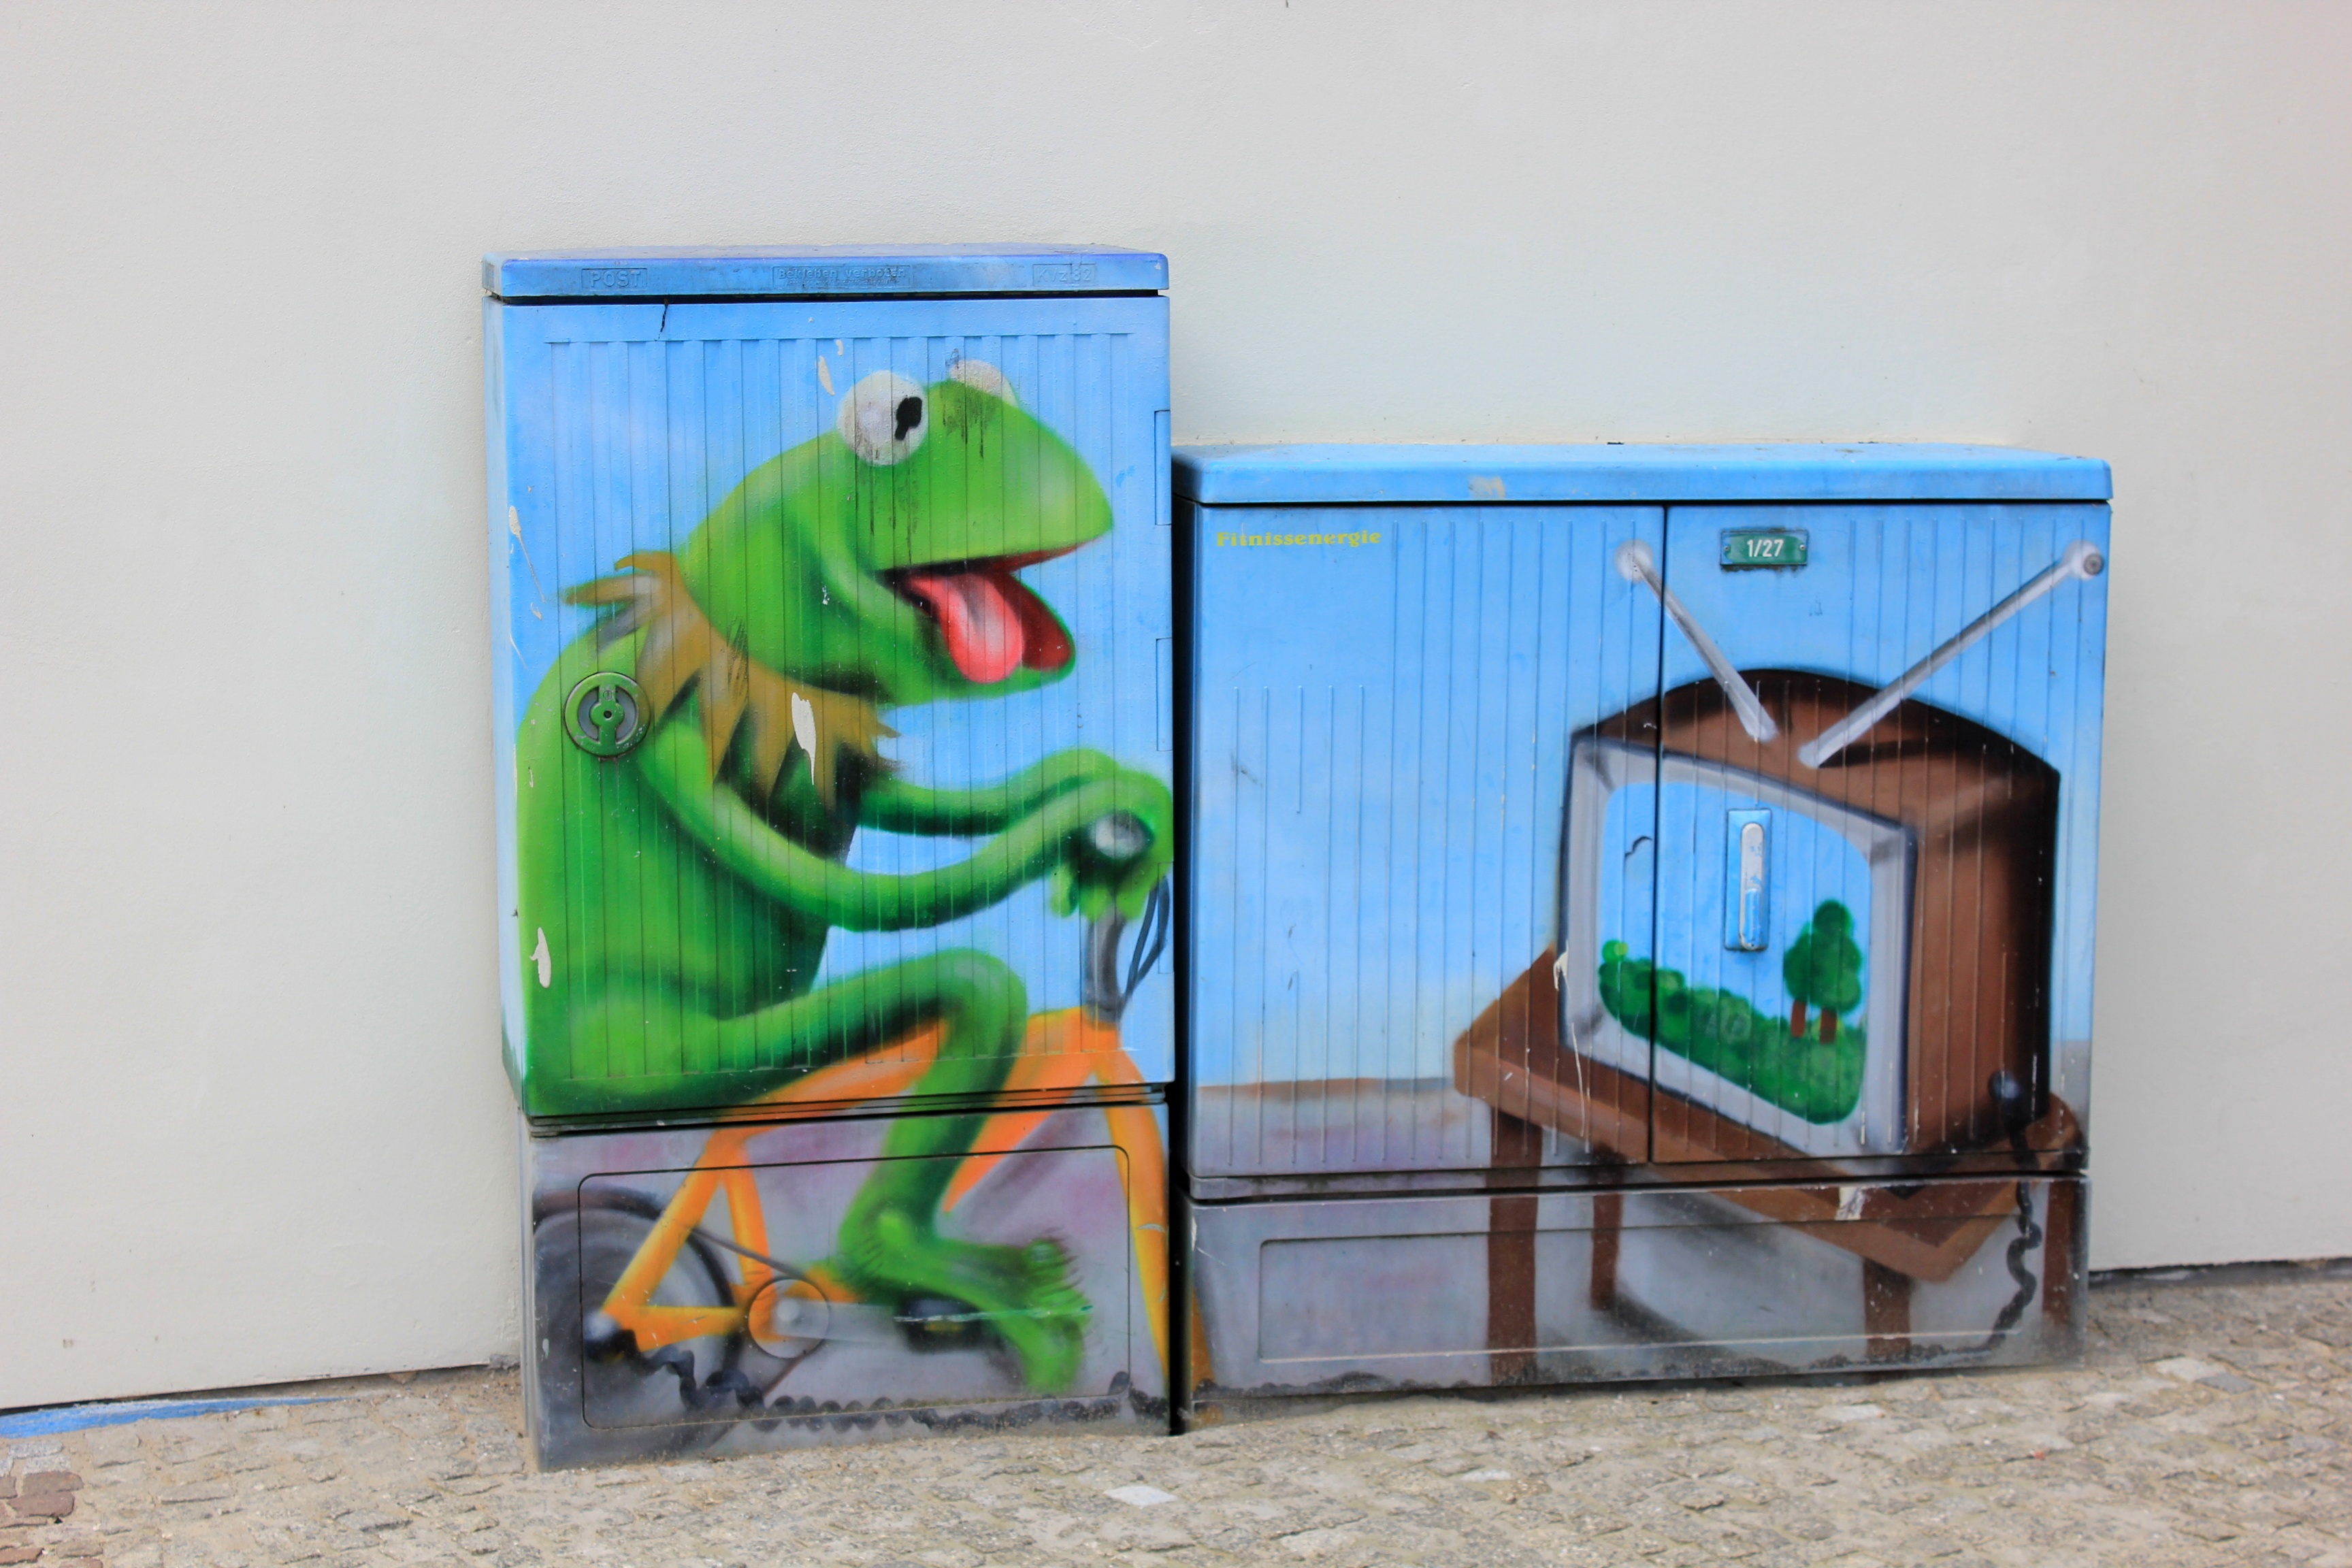
play, tv, street art, art, mural, bicycle tour, energy generation, fitness studio, power box, kermit the frog